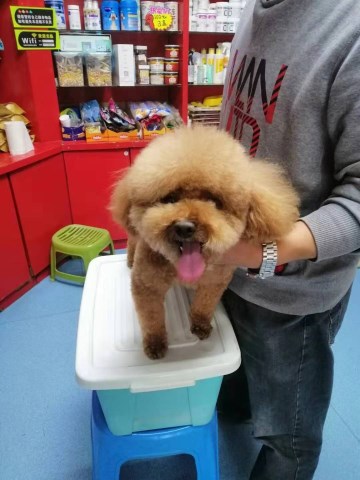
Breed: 7449-n000128-teddy